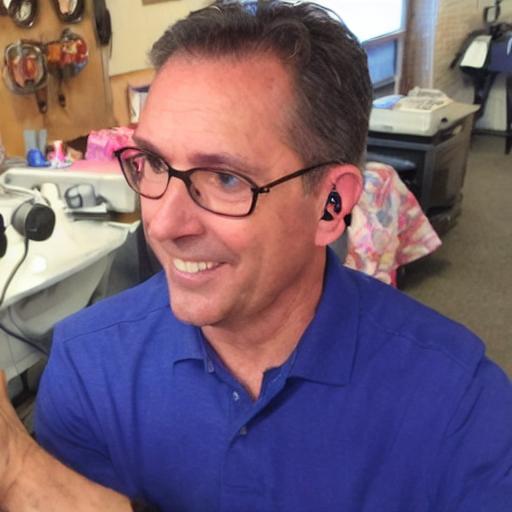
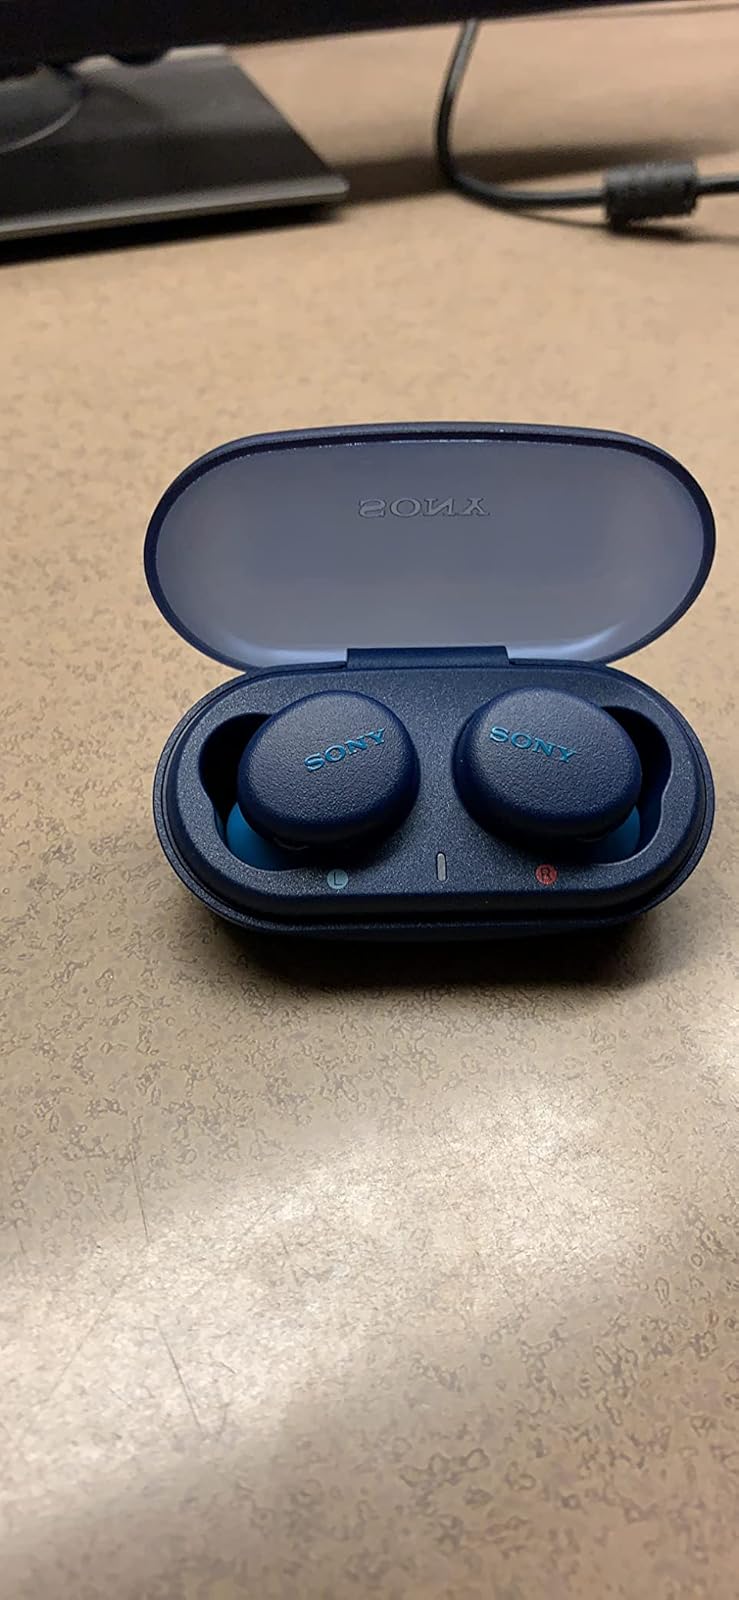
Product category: earbuds
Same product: no